1964–65 European Cup

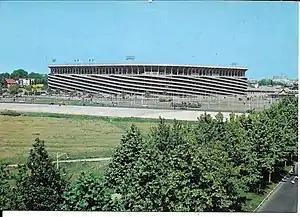
The San Siro in Milan hosted the final.

The 1964–65 European Cup was the tenth season of the European Cup, UEFA's premier club football tournament. The competition was won by Inter Milan for the second time in row, beating 1–0 two-time former champions Benfica in a final at San Siro, Milan, on 27 May 1965. It meant that Italian teams had won three consecutive titles (AC Milan had won it in 1962–63).